K. P. Yohannan

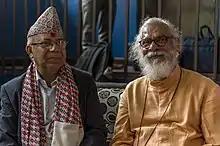

Six months into his undergraduate degree, Yohannan became an ordained clergyman and served in the clergy of a Native American Southern Baptist church for four years near Dallas, Texas. In 1979, Yohannan and his wife Gisela started an organisation known today as Gospel for Asia, based in Carrollton, Texas until 2014, when it moved to Wills Point, Texas. In the first year, they helped provide financial support and training to 24 missionaries. In 1979, Yohannan resigned from his church to devote attention to full-time mission work. In 1981, he started a chapter of Gospel for Asia (GFA) in Kerala, India, and in 1983 created an Indian headquarters in Tiruvalla. GFA supports over 50 Bible colleges in various countries.